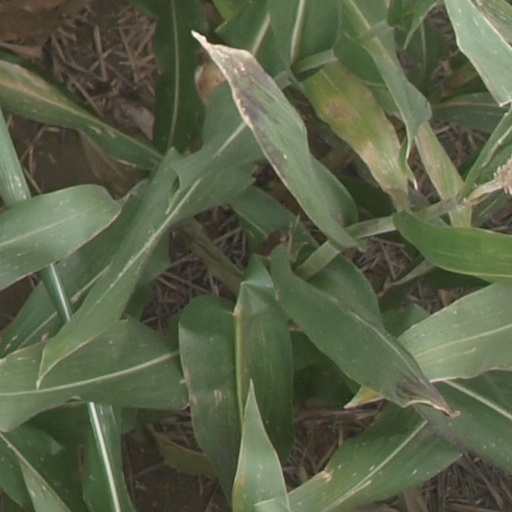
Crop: maize; corn